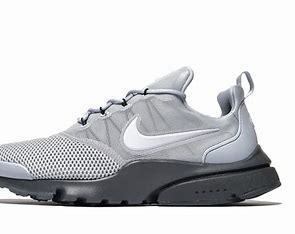
Brand: Nike
Model: Presto Fly